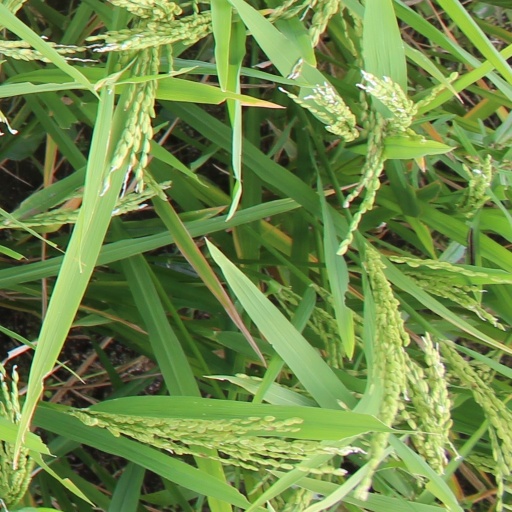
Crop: rice